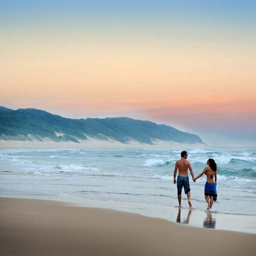
revive the romance in your relationship with long beach walks on your beach holiday .